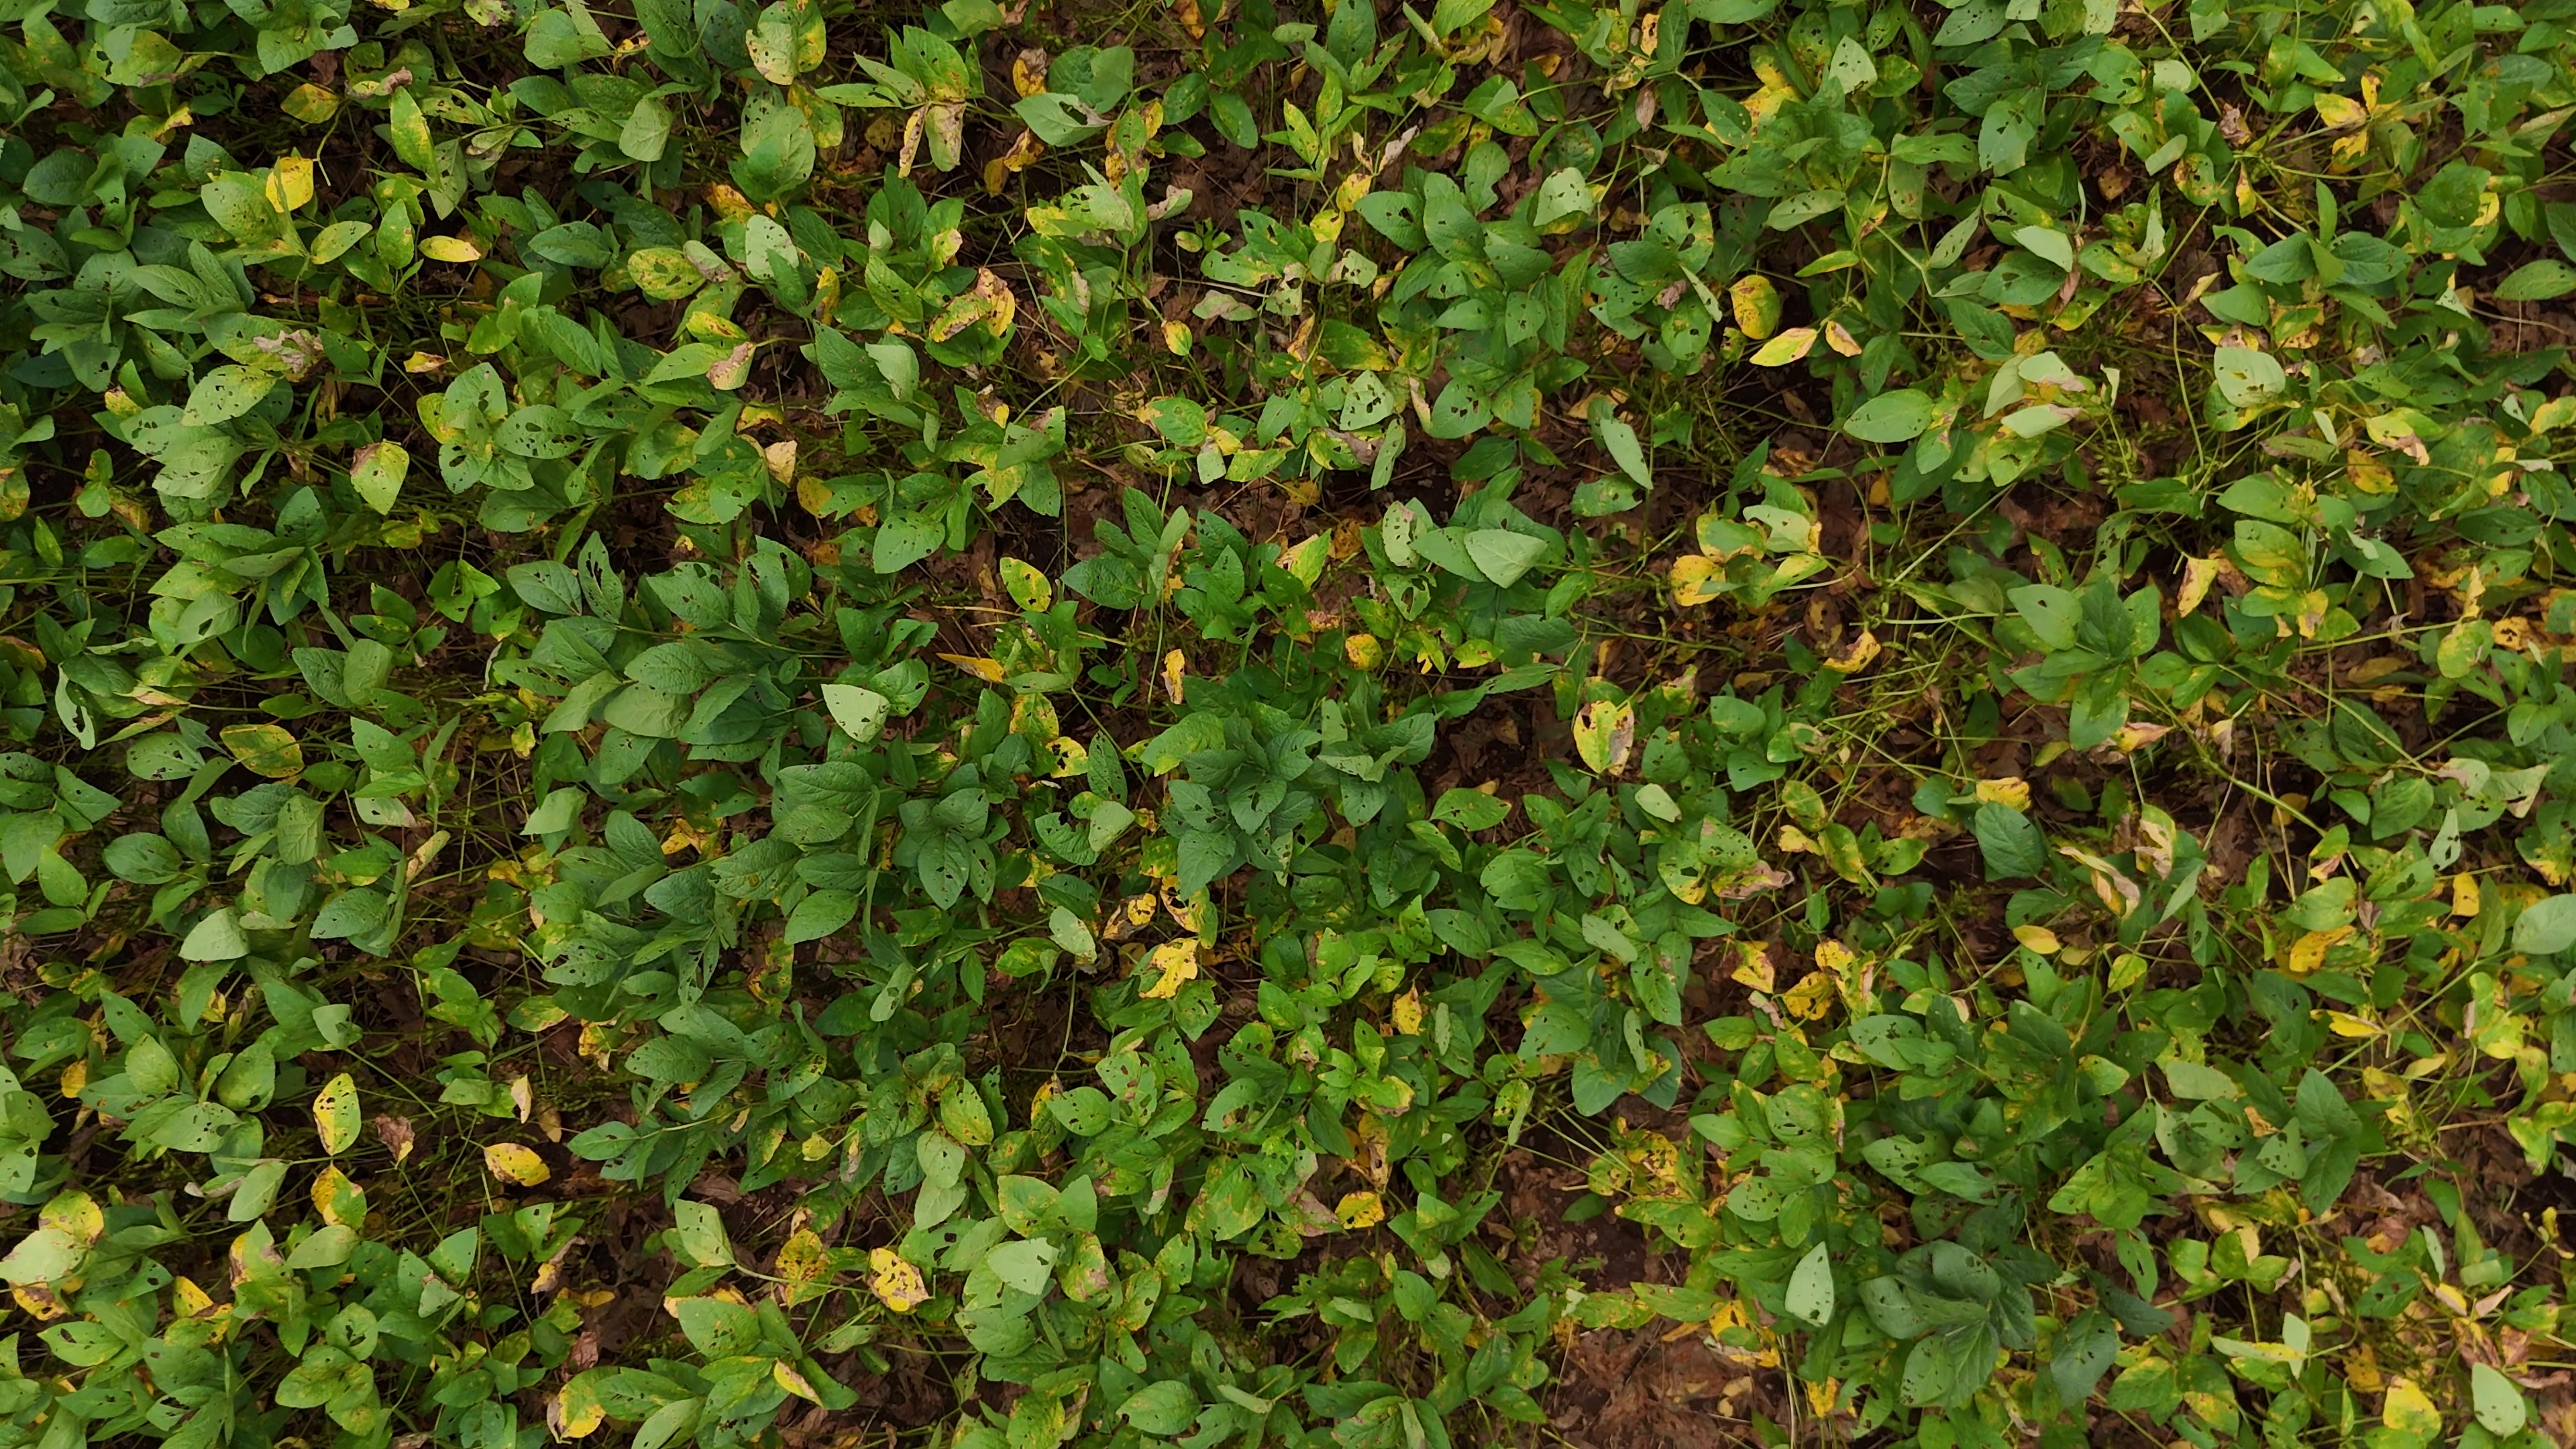
Label: Rust